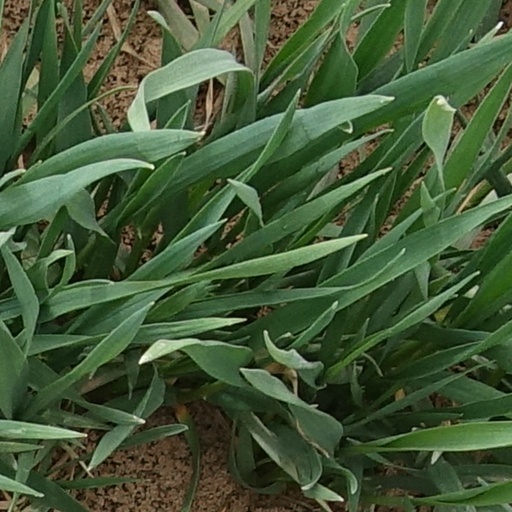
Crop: wheat